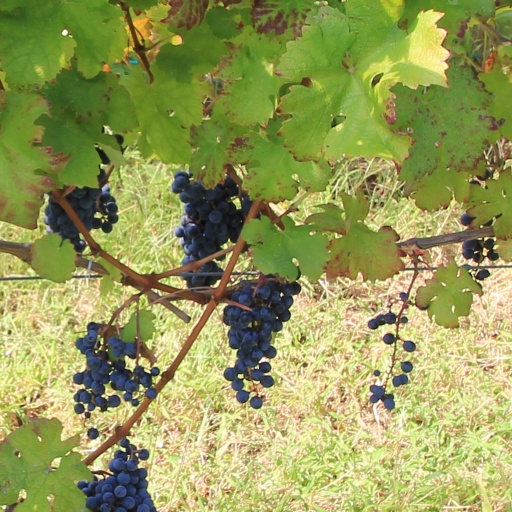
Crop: grape